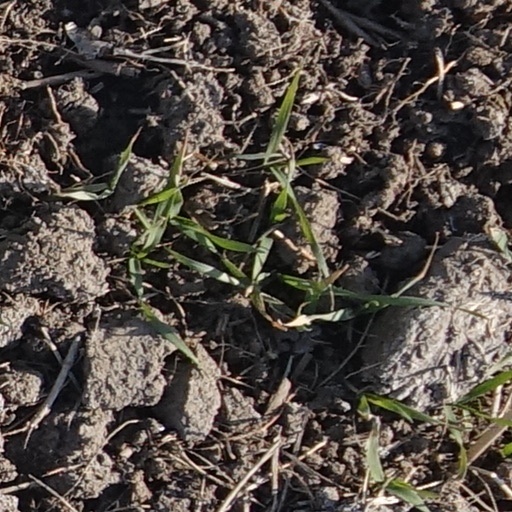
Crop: wheat